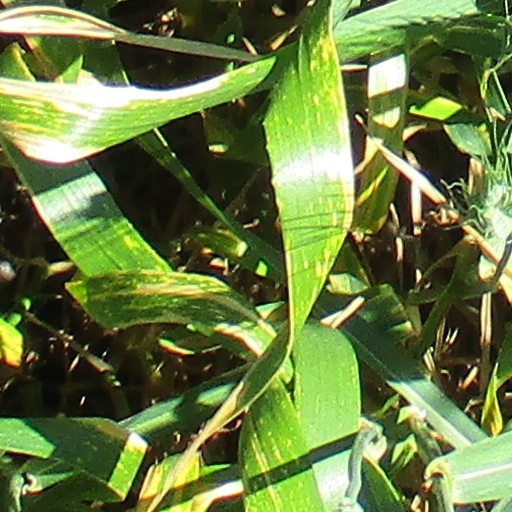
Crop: wheat